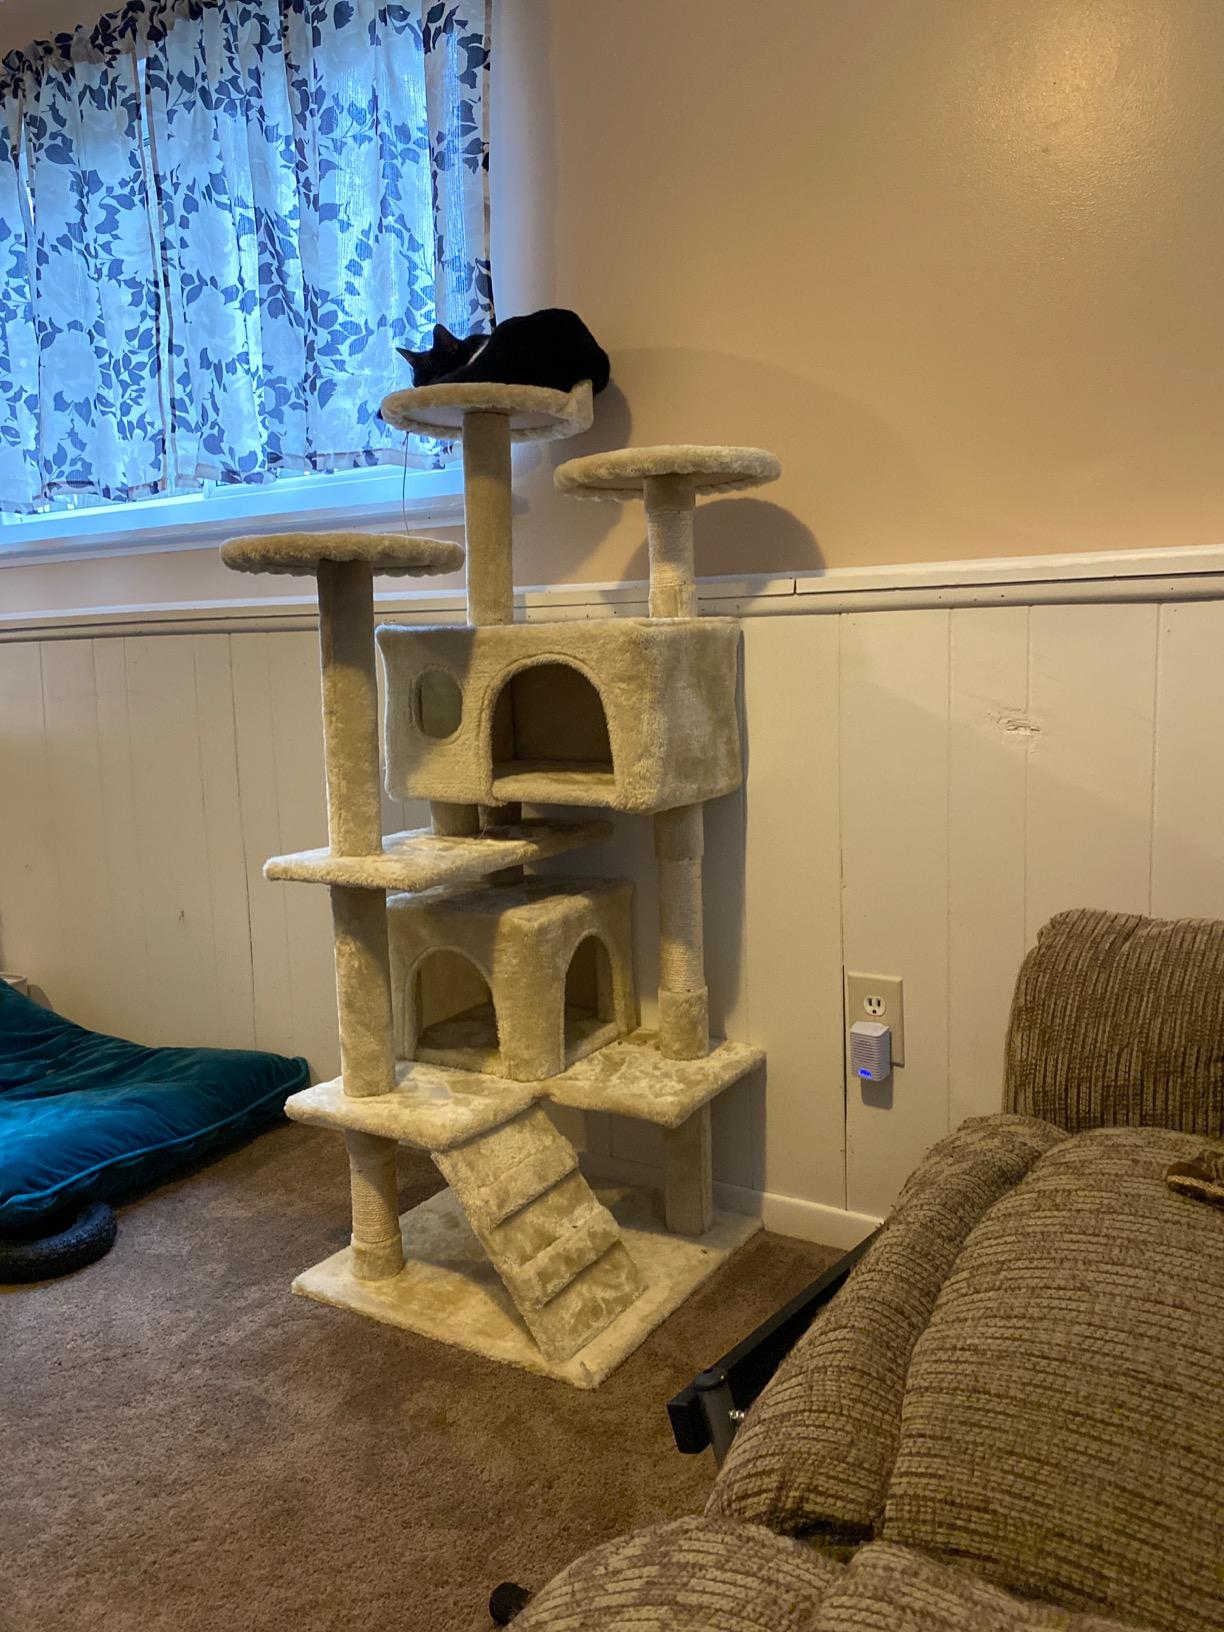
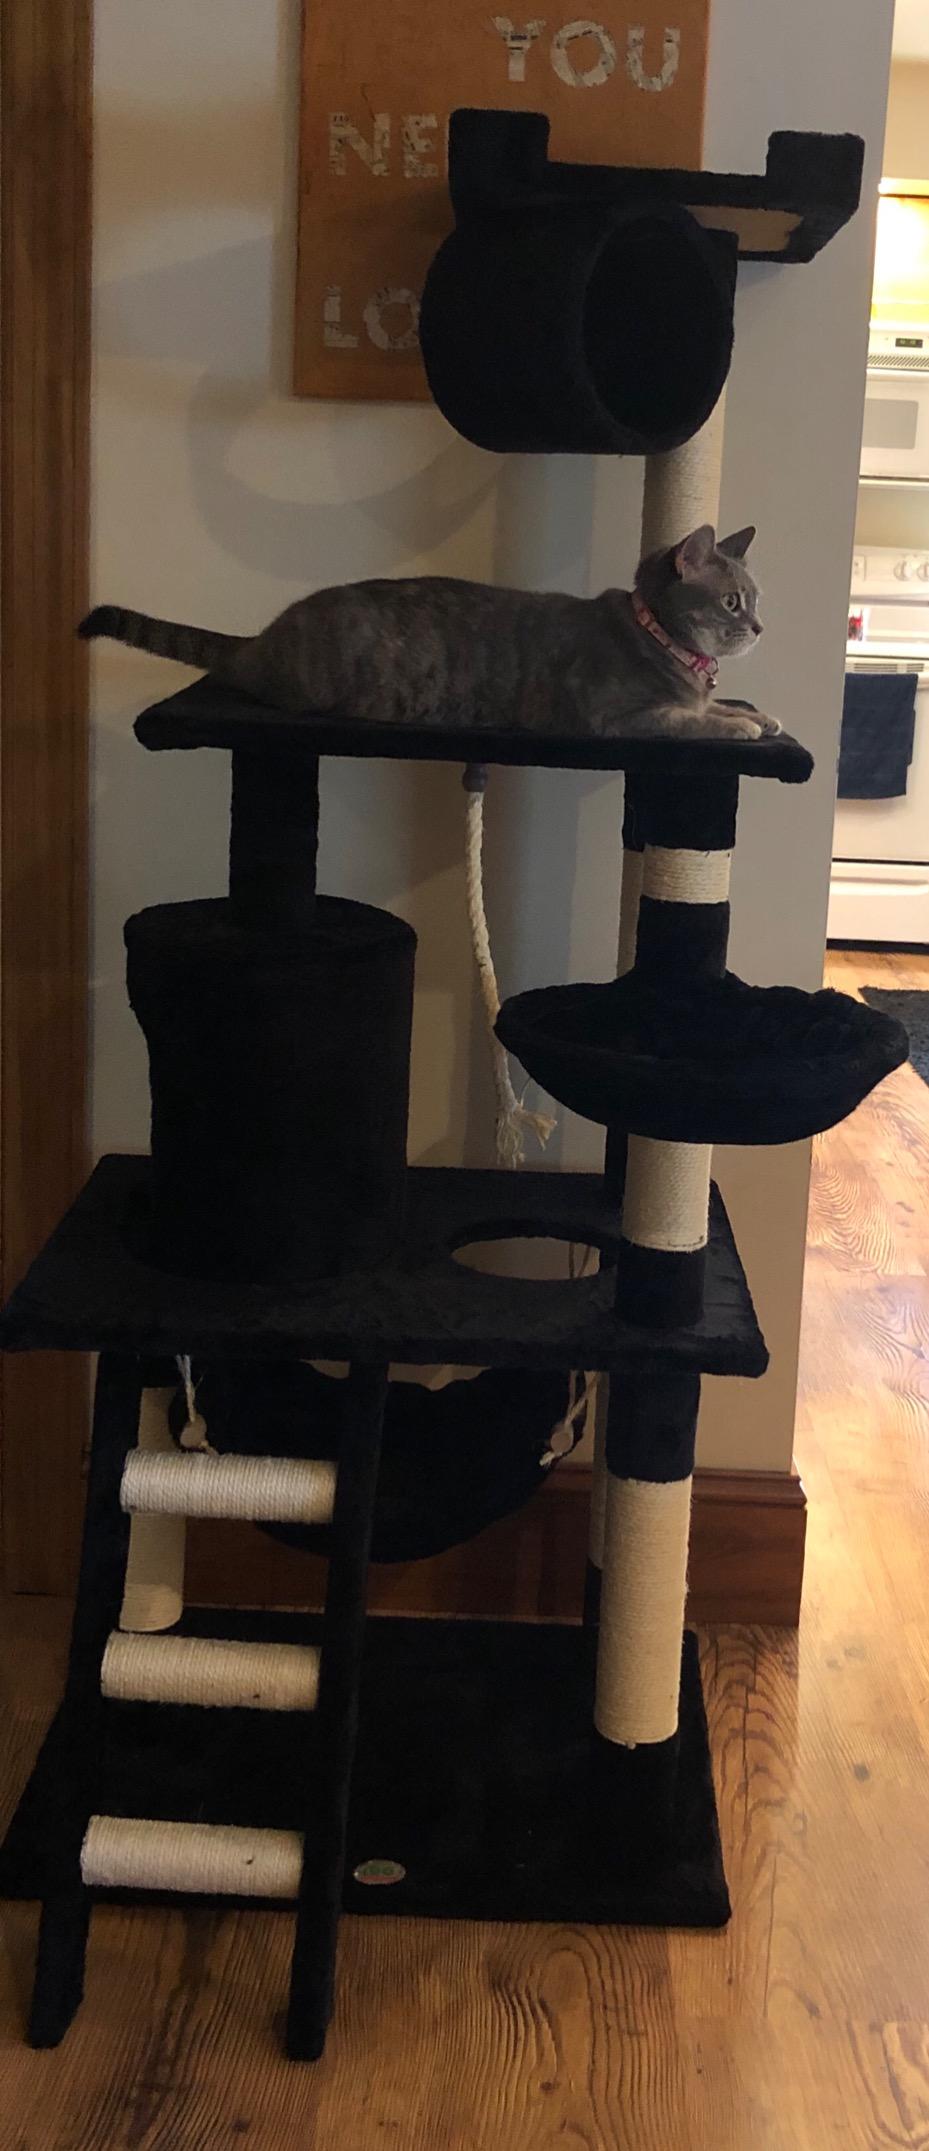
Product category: items_cat tree
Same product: no